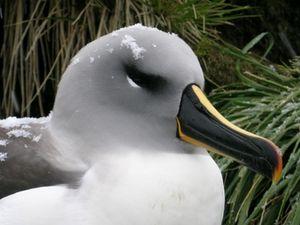
L'Albatros à tête grise est une espèce d'oiseaux de mer de la famille des Diomedeidae.